Coins of Augustus

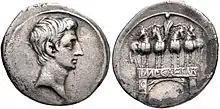
Arch of Augustus

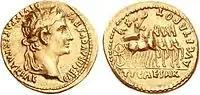
Tiberius

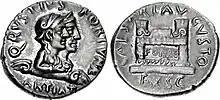
Fortuna Felix and Fortuna Victrix

In the absence of mass media, coins served as a tool for political propaganda. Their widespread circulation, value, and durability made them effective for spreading the ruler's views, ideas, and grandeur.